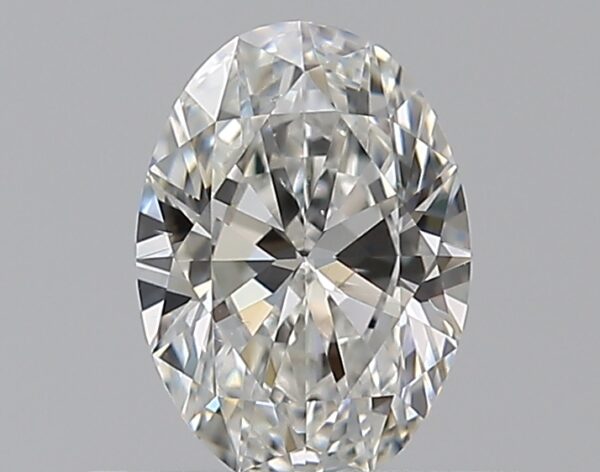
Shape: oval
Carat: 0.5
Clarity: VS2
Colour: G
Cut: EX
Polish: EX
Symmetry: VG
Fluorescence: M
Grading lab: GIA
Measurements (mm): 6.27 x 4.44 x 2.73